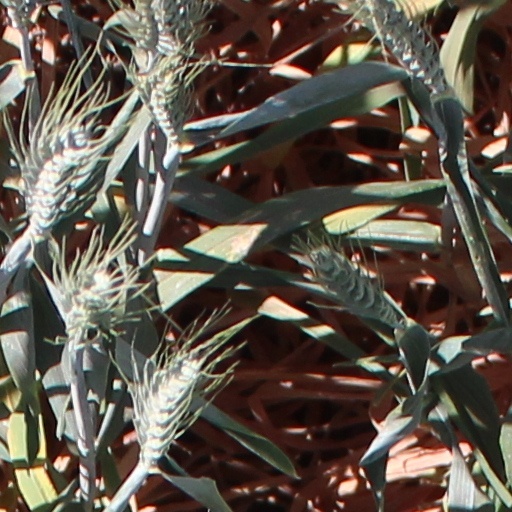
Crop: wheat